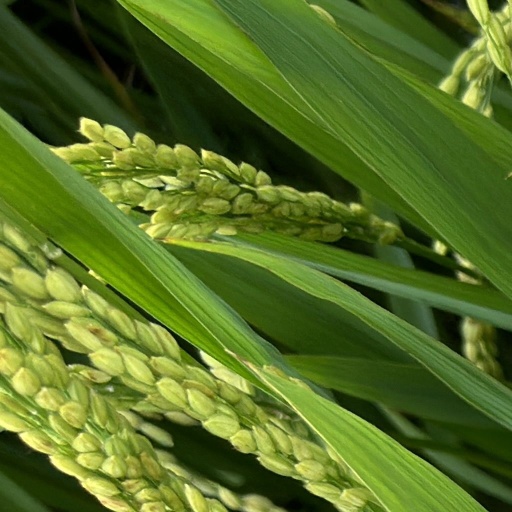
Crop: rice